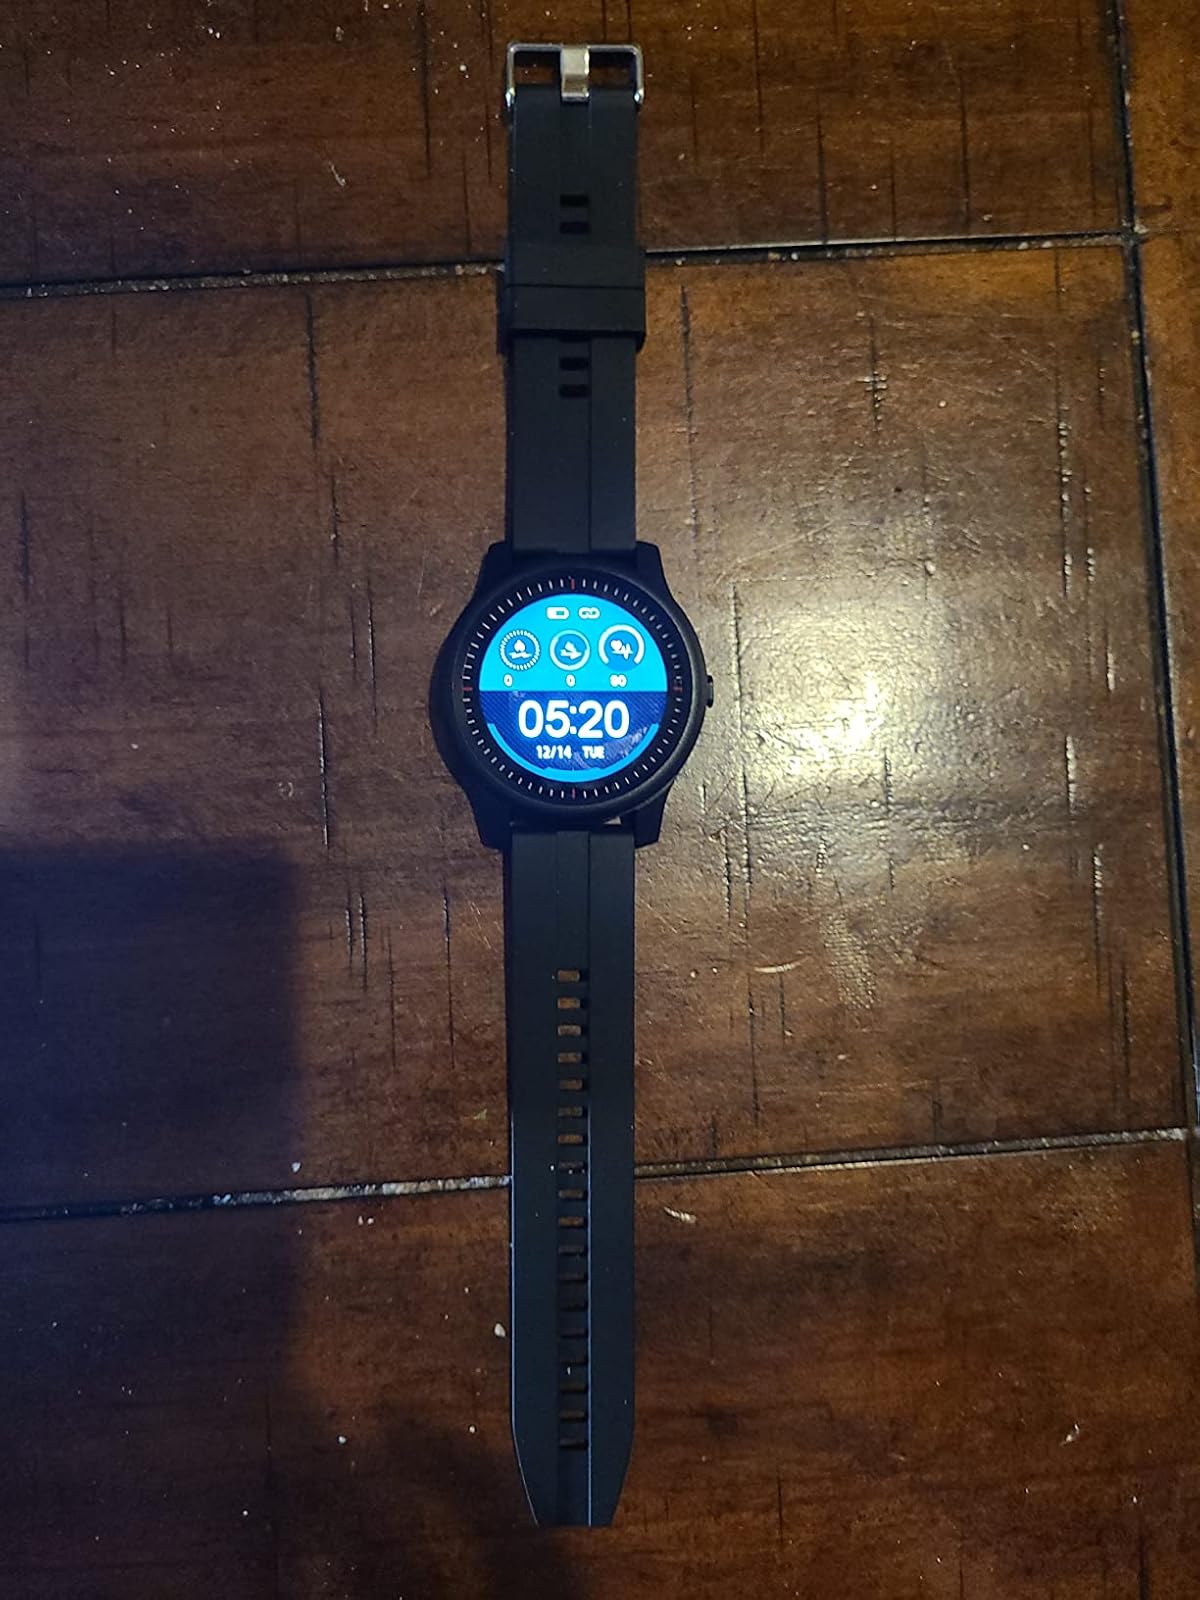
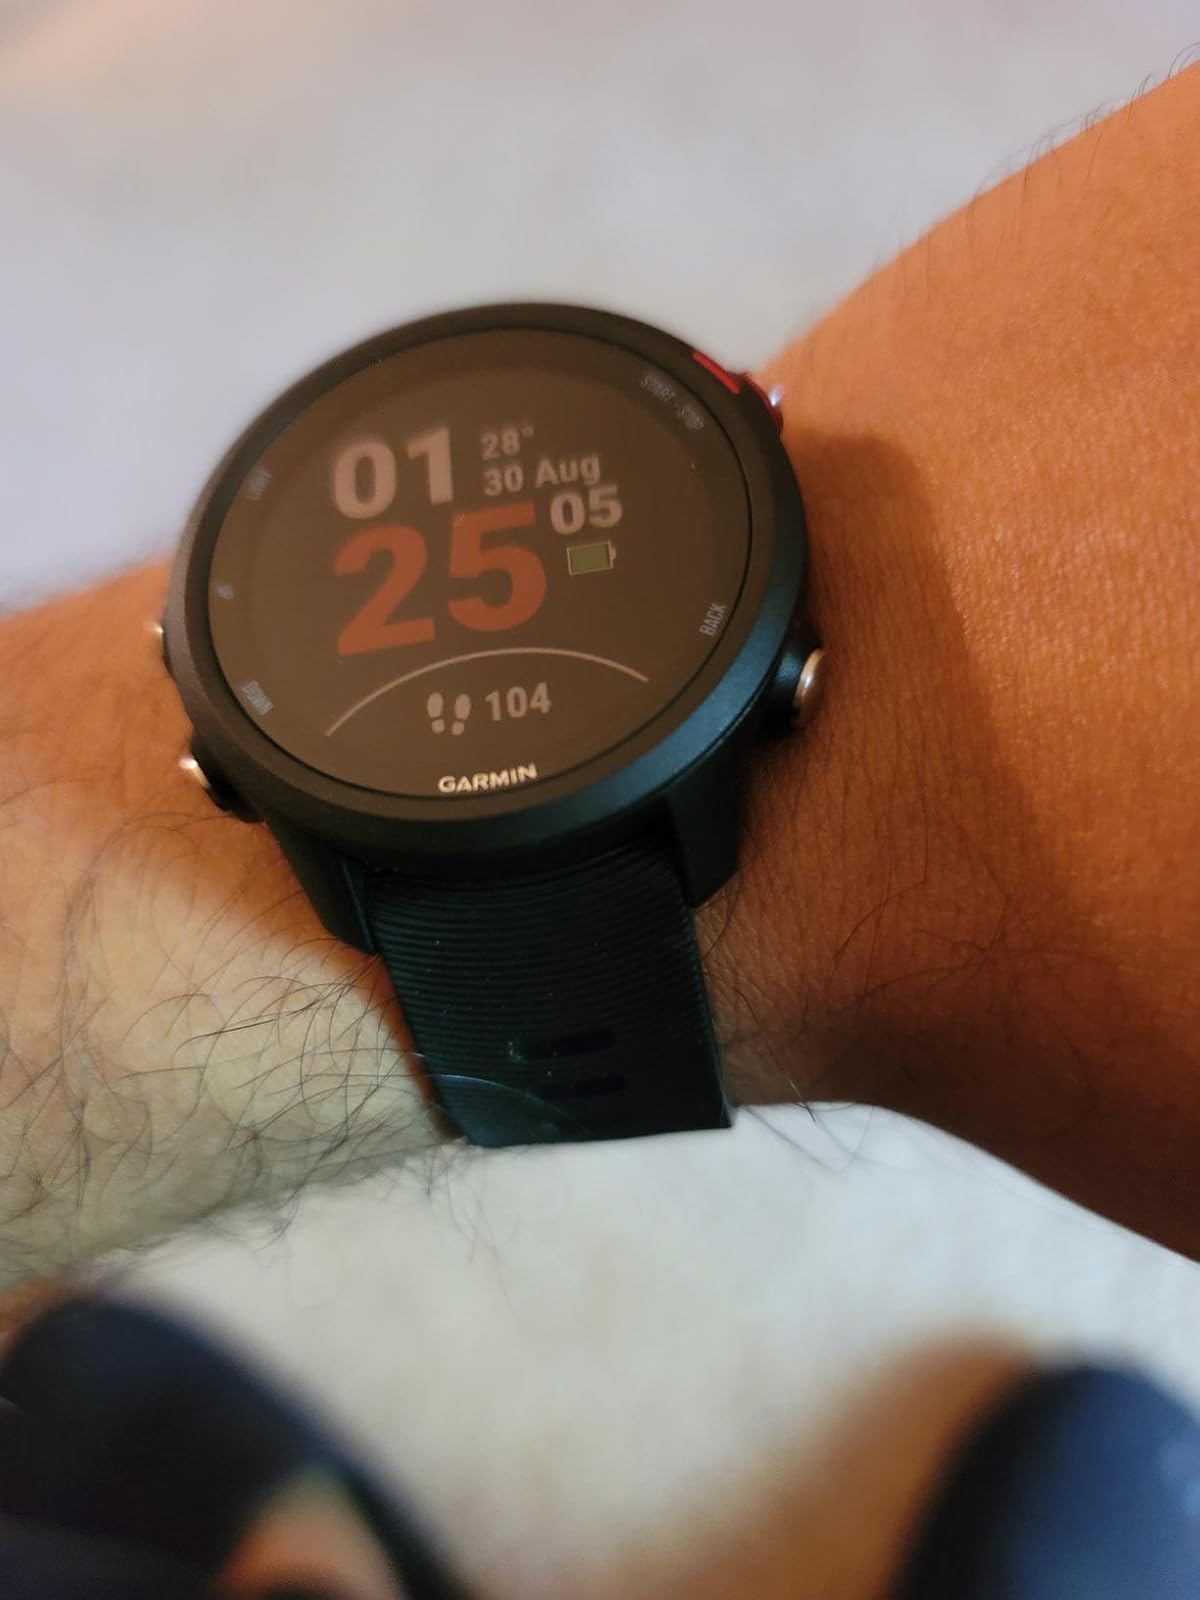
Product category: smartwatch
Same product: no